Tyler Ott

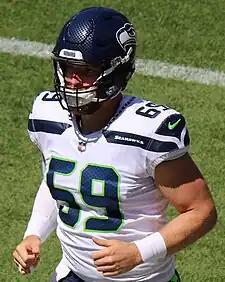
Ott with the Seattle Seahawks in 2018

Tyler Ott (born February 28, 1992) is an American professional football long snapper for the Washington Commanders of the National Football League (NFL). He played college football for the Harvard Crimson and joined the NFL as an undrafted free agent in 2014. Ott has also been a member of the New England Patriots, St. Louis Rams, New York Giants, Cincinnati Bengals, Seattle Seahawks, and Baltimore Ravens.